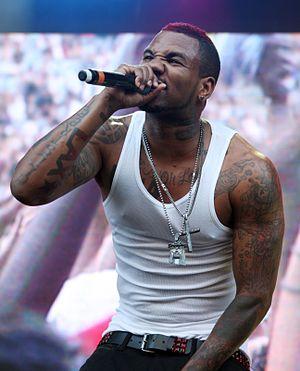
The Game, de son vrai nom Jayceon Terrell Taylor, né le 29 novembre 1979 à Los Angeles, en Californie, est rappeur et acteur américain. Il est influencé par les rappeurs de la West Coast, et plus particulièrement inspiré par les légendaires Ice Cube, Tupac Shakur et Eazy-E dont il s'est fait tatouer le portrait sur l'avant-bras. Il a tatoué NWA sur son estomac également .The Game est également reconnu comme l'un des piliers du rap West Coast et comme étant l'une des figures majeures du rap actuel. Il se popularise en 2005 grâce au succès de son premier album The Documentary, publié en 2005, et à Doctor's Advocate. L'album The Documentary est certifié double disque de platine en mars 2005 par la Recording Industry Association of America, avec un million de ventes.
Pills N Potions est une chanson de la chanteuse et rappeuse américano-trinidadienne Nicki Minaj, issue de l'album The Pinkprint. La chanson est parue le 21 mai 2014 comme le premier single extrait du troisième album studio de la rappeuse alors en préparation. Minaj a composé le titre avec Ester Dean, Cirkut et Dr. Luke, ces deux derniers étant aussi les producteurs.